Airways Airsports

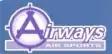
Logo

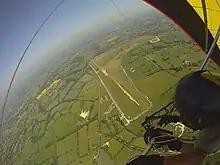
Darley Moor Airfield from above

Airways Airsports is an airpark at Darley Moor Airfield, Derbyshire, offering hang gliding, paragliding, paramotoring, and microlight training and flying. It is a British Hang Gliding and Paragliding Association and British Microlight Aircraft Association (BMAA) recognised school. Instructors include a three-times world champion, world record holders, British cross country champion, British distance record holder, Royal Aeroclub gold medal winner, and members of the British hang gliding and paragliding team.